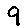
Label: 9